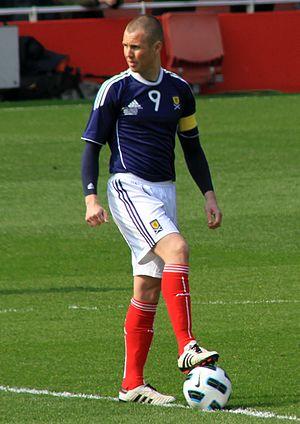
Le Old Firm est le surnom accordé au derby de football à Glasgow opposant le Celtic Football Club et le Rangers Football Club. Dans sa forme actuelle, le Championnat d'Écosse de football voit l'organisation de quatre rencontres officielles par saison, auxquelles il conviendra d'ajouter d'éventuelles matchs de coupe. Le Old Firm est toujours très attendu par les supporters, et en regroupe souvent plusieurs dizaines de milliers dans les stades.
Kenny Miller est un footballeur écossais né le 23 décembre 1979 à Édimbourg. Il joue depuis 2012 au poste d'attaquant à Partick Thistle FC.
Le tableau d'honneur de l'équipe d'Écosse de football est une liste dressée par la Fédération écossaise de football qui célèbre ses joueurs qui ont atteint 50 sélections en équipe d'Écosse. Il a été lancé en février 1988, peu après que 11 joueurs avaient atteint ce nombre de sélections.